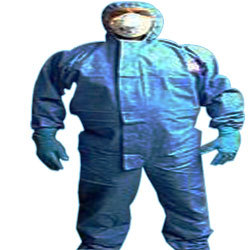
Objects detected:
Mask
Gloves
Gloves